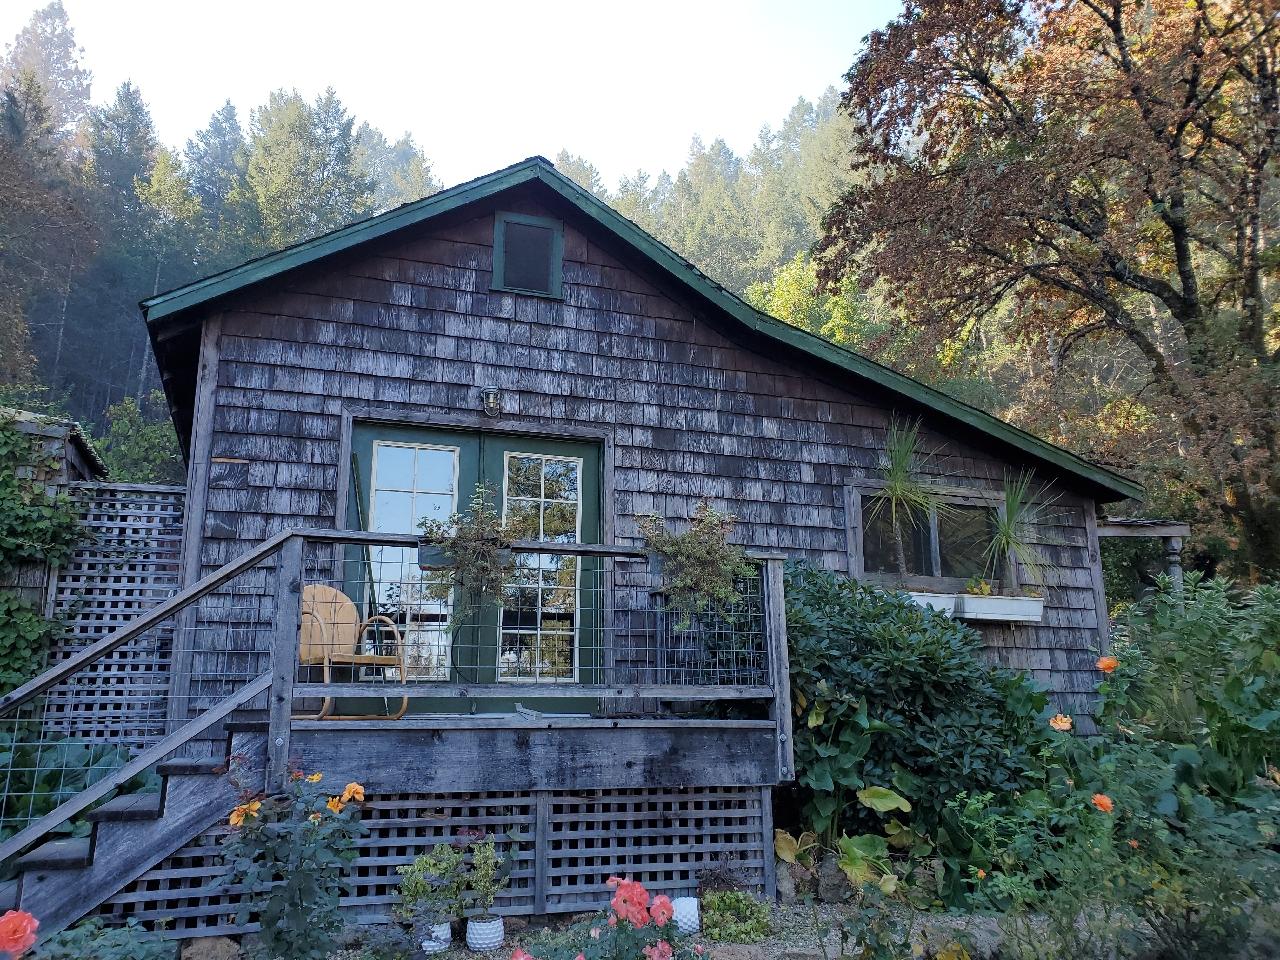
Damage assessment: no_damage